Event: Ecuador Earthquake
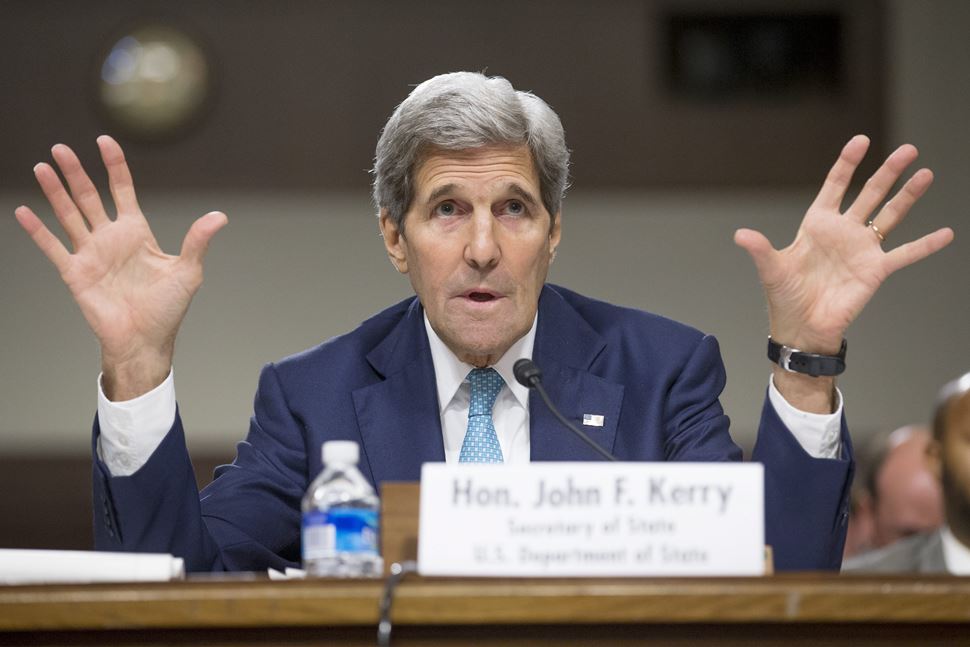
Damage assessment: no_damage